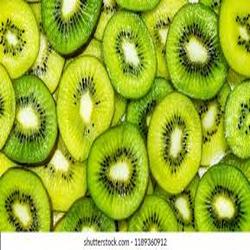
Label: Kiwi